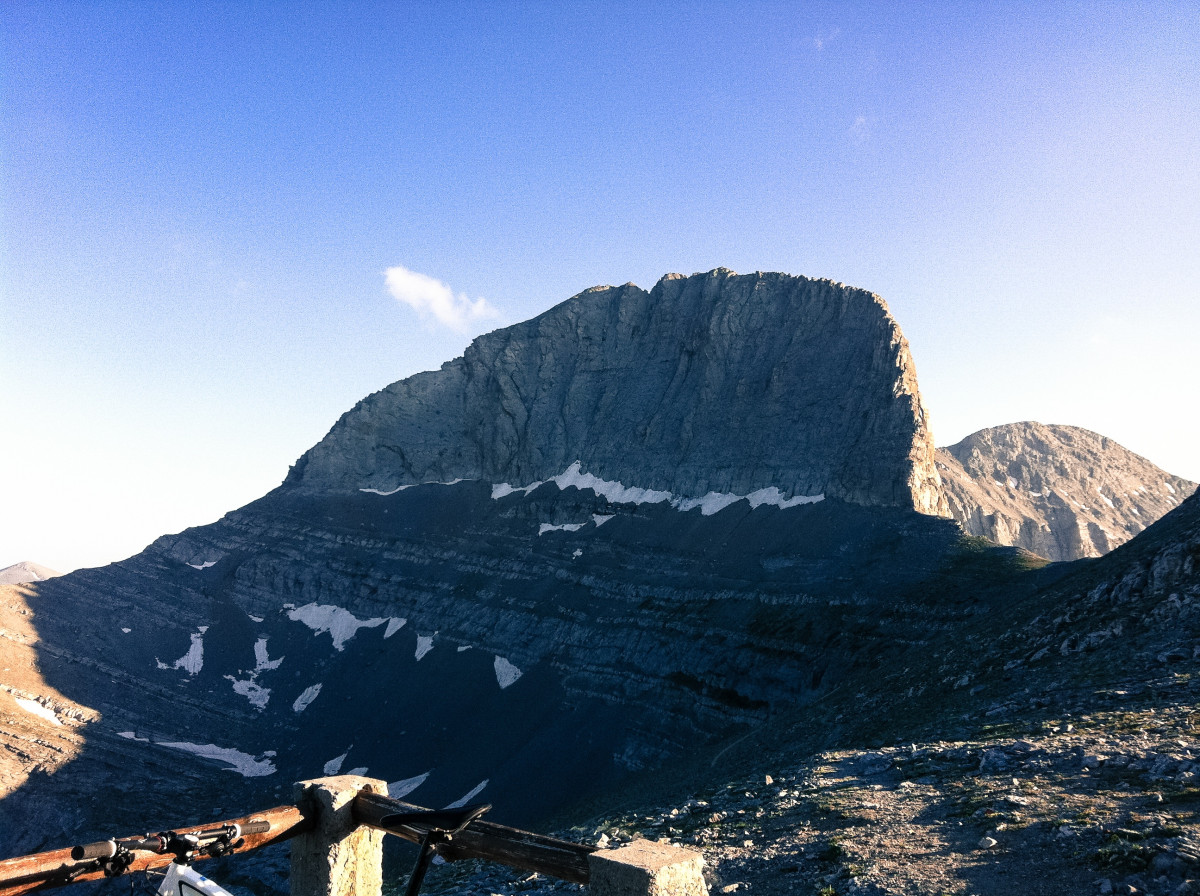
Tags: rock, wilderness, snow, mountain range, terrain, ridge, summit, mountaineering, geology, alps, plateau, fell, landform, geographical feature